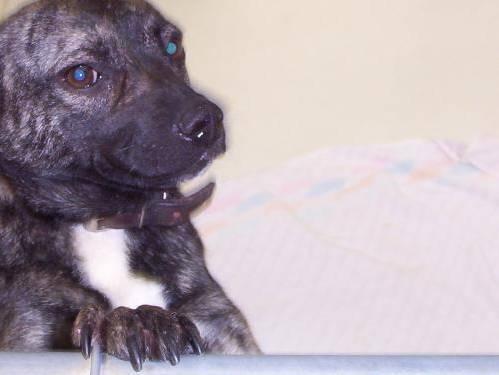
dog